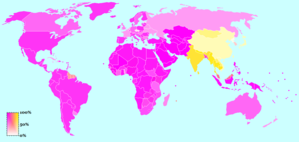
Le terme religion abrahamique désigne les religions monothéistes apparues dans l'héritage d'Abraham soit principalement le judaïsme, le christianisme et l'islam dont les textes et paroles sacrés, respectivement le Tanakh, l'Ancien Testament et le Nouveau Testament de la Bible, et le Coran, évoquent la figure d'Abraham. Il existe également d'autres religions abrahamiques plus minoritaires comme le mandéisme, basé sur l'enseignement de Jean-Baptiste, appelé Yahya en arabe.